Cathedral of the Nativity of the Theotokos, Sarajevo

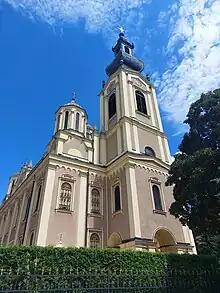
Serb Orthodox Cathedral

The Cathedral Church of the Nativity of the Theotokos is the largest Serbian Orthodox church in Sarajevo and one of the largest in the Balkans. The cathedral is designated National Monument of Bosnia and Herzegovina by the KONS.